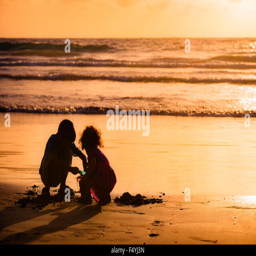
children playing with sand by the sea at sunset